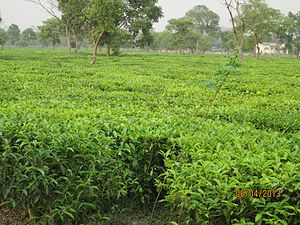
Bagdogra
Dyrkning af te ved Bagdogra
Bagdogra er en by i det nordlige Vestbengalen i Indien. Byen er omgivet af områder, hvor der dyrkes te.